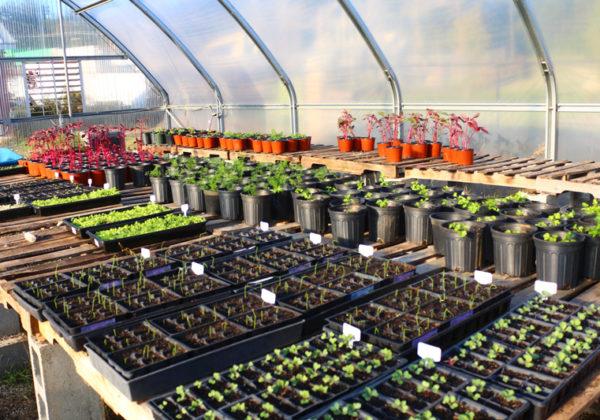
Eneo kubwa lenye muonekano mzuri, ina mlima mrefu ulio na barafu kwa juu pamoja na mawingu ya bluu na uoto asili aina tofauti, kama vile, majani mafupi.